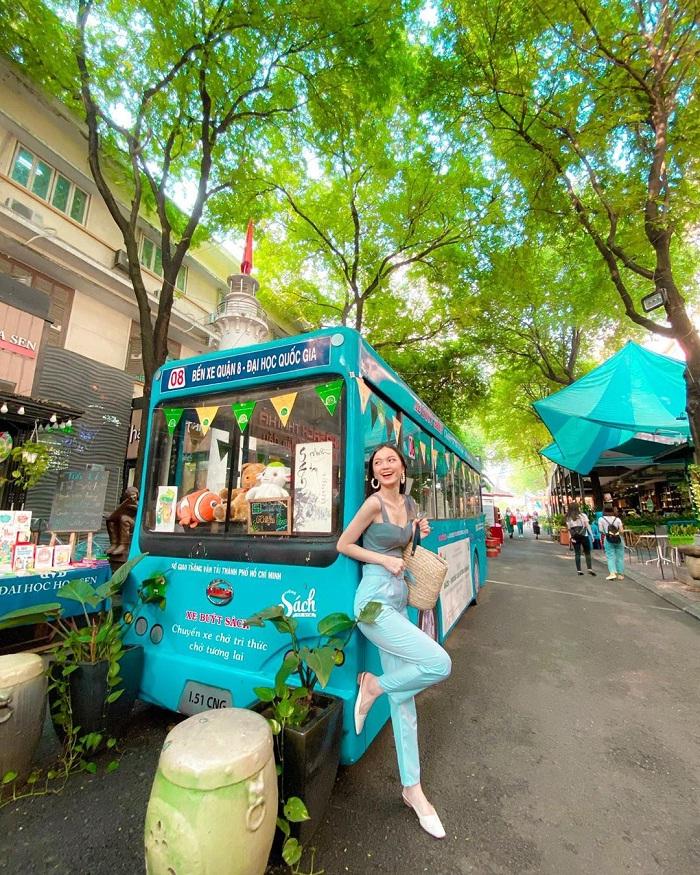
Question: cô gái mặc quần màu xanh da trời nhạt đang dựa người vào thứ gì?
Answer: mô hình xe buýt